Sommen

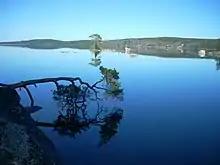
View from Torpön naturresevat in the southern tip of Torpön

While the eastern parts of the lake have higher eutrophication values than the west, it does not qualify as an environmental problem in the lake as a whole. Neither is there any considerable acidification as seen in other Swedish lakes; however high cadmium and fluoride contents are an environmental concern.